2013 Giro d'Italia, Stage 1 to Stage 11

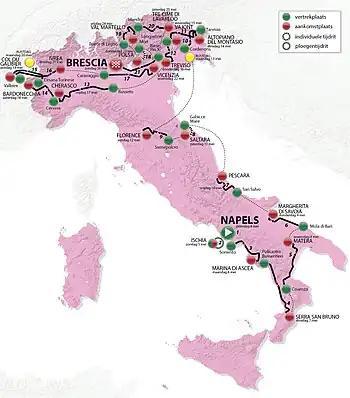
Overview of the stages; black lines represent distances covered in the individual stages, while black dotted lines are the distances covered in transfers between the stages.

The 2013 Giro d'Italia began on 4 May, and stage 11 occurred on 15 May. The 2013 edition began with a road stage, for the first time since 2003, around Naples before a team time trial took place the following day on the island of Ischia. The rest of the opening half of the race – remaining within Italy for the duration – consisted of medium-mountain stages, save for two categorised flat stages and the first of two individual time trials during the event; the -long eighth stage between Gabicce Mare and Saltara, where each remaining member of the starting peloton of 207 riders competed against the clock.